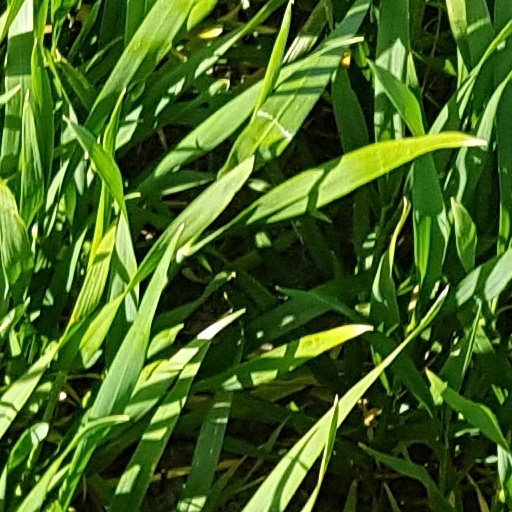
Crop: wheat